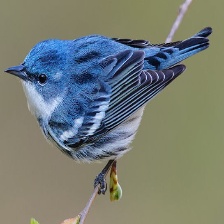
Species: CERULEAN WARBLER
Scientific name: SETOPHAGA CERULEA